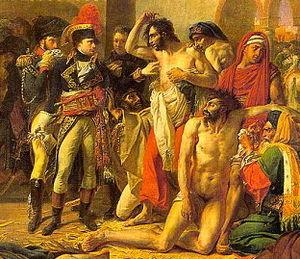
Un mouchoir est un morceau de tissu ou de papier, principalement utilisé pour l'hygiène et la commodité corporelle, notamment pour se moucher.